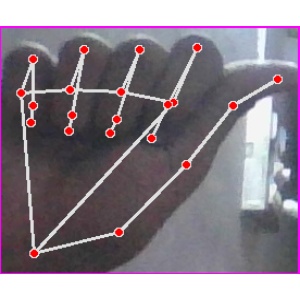
अक्षर: छ